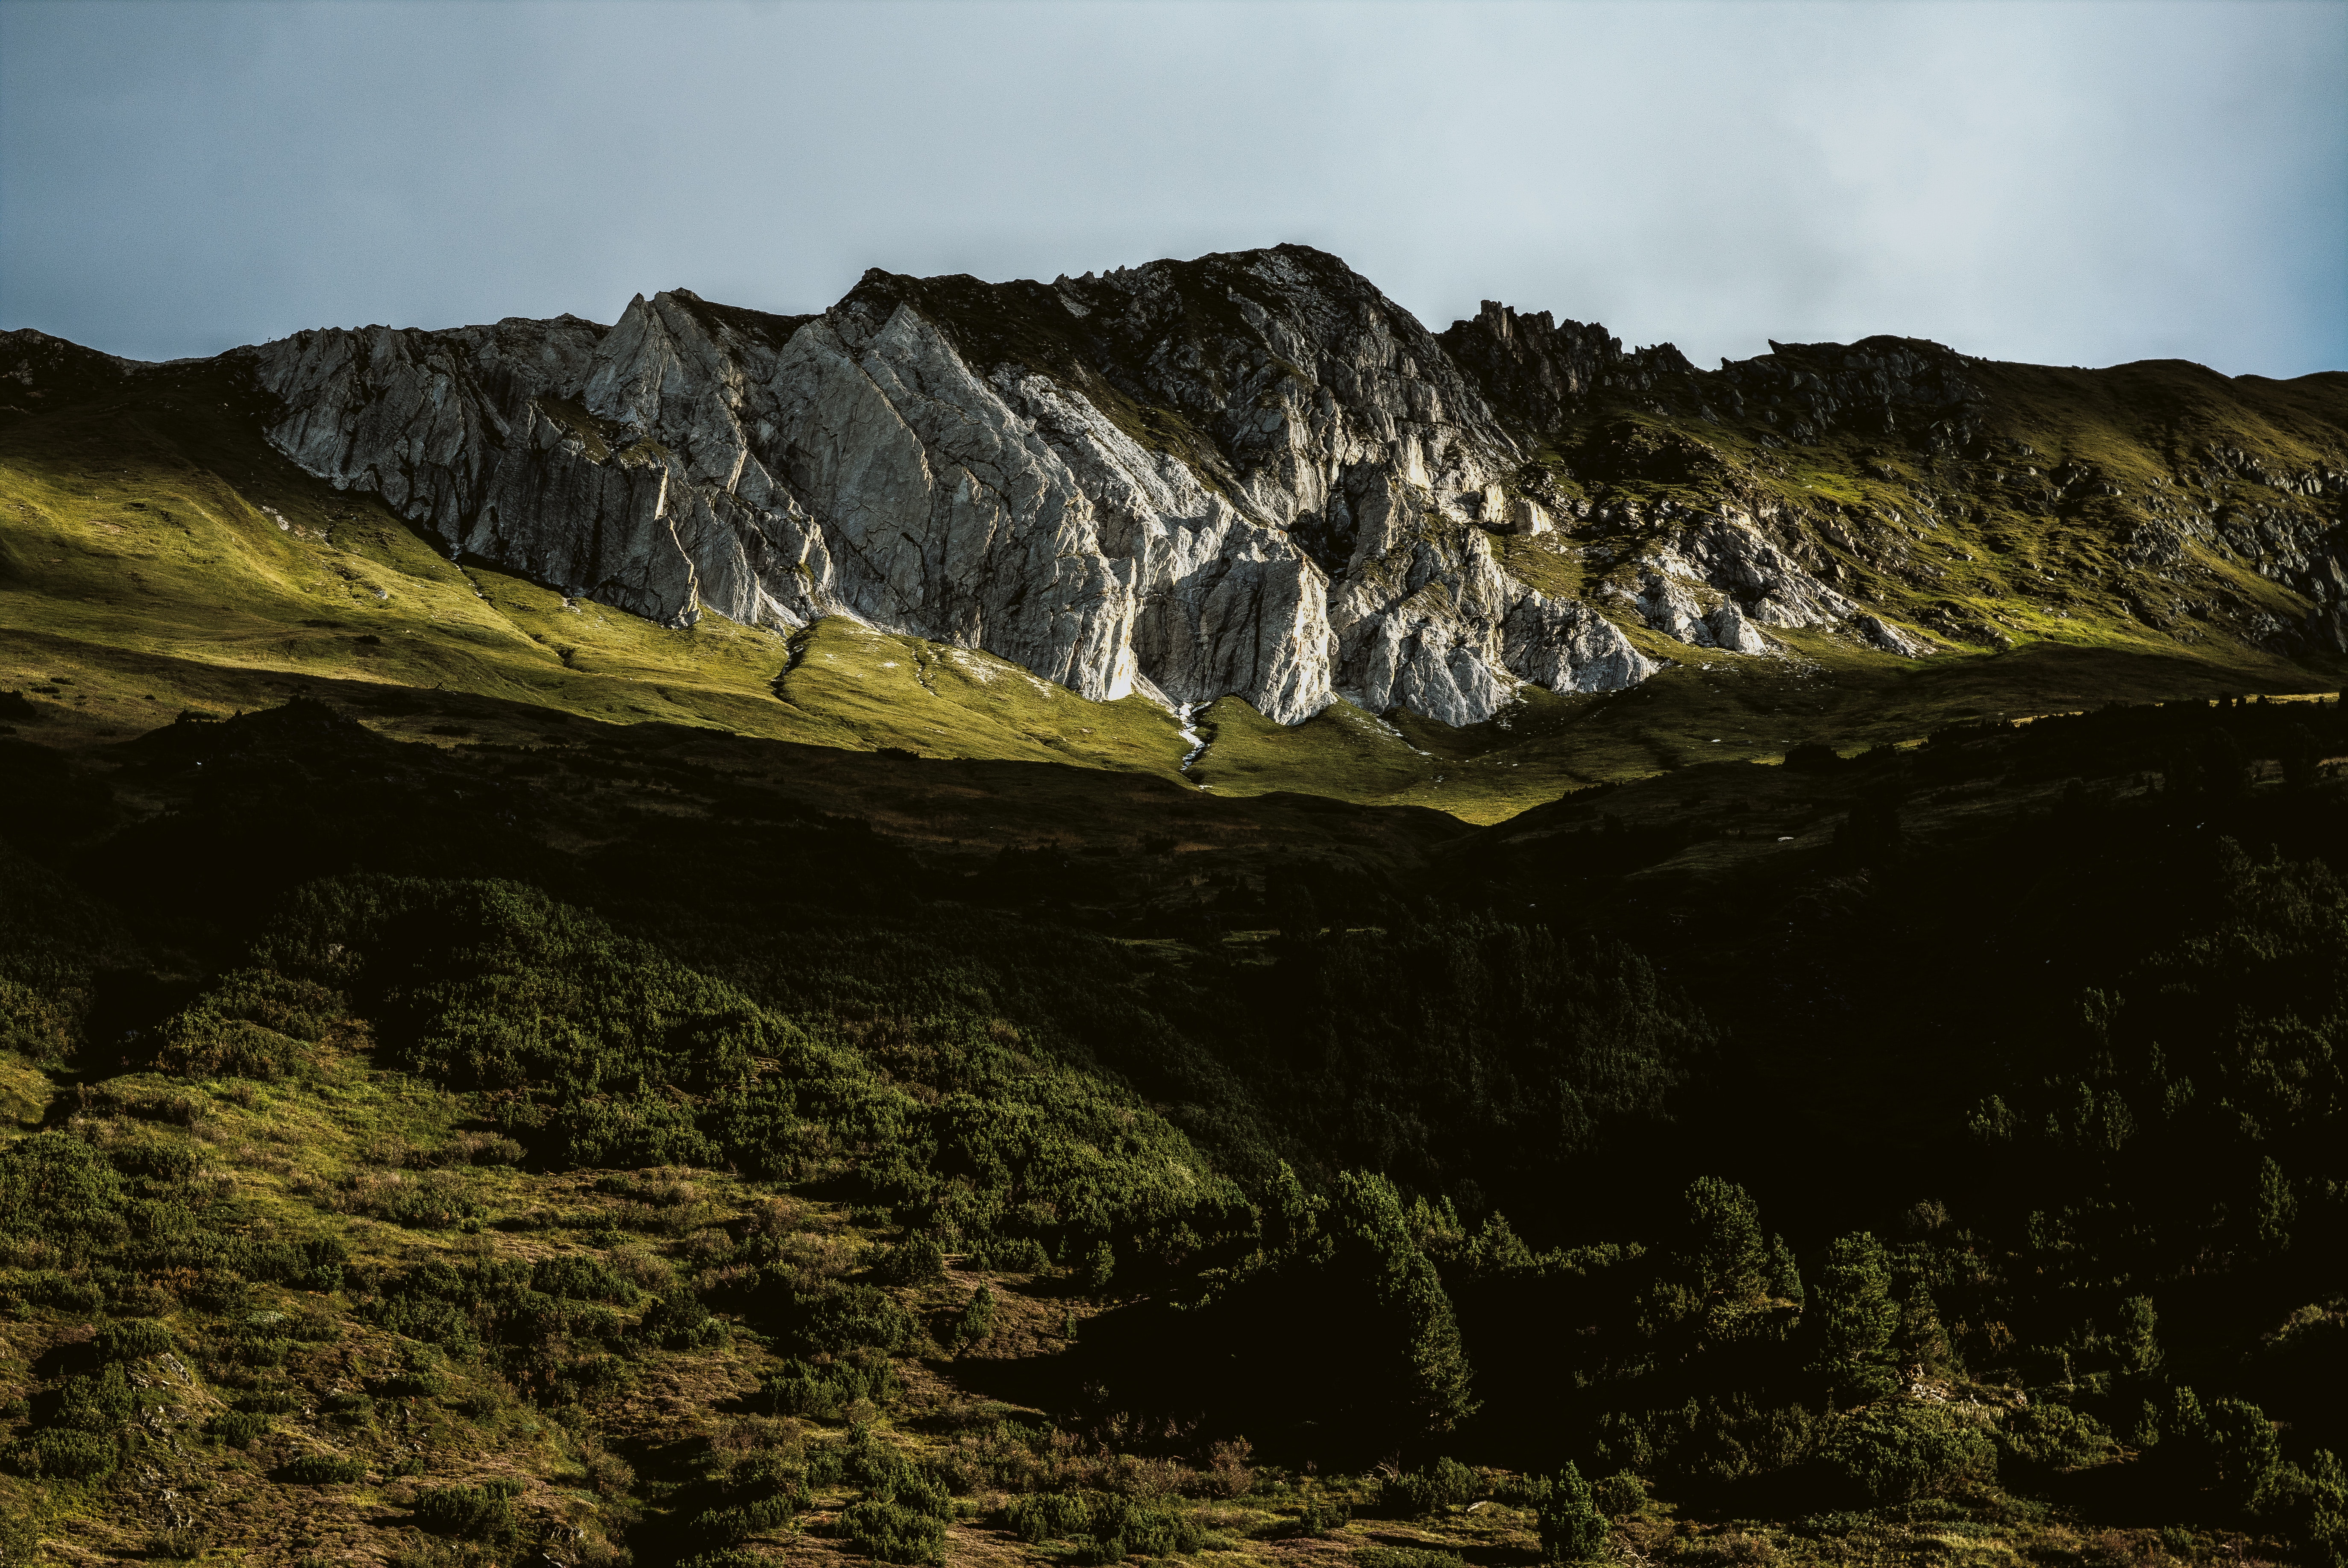
mountainous landforms, mountain, highland, wilderness, sky, terrain, fell, hill, mount scenery, rock, grass, ridge, cliff, escarpment, mountain range, landscape, national park, geology, valley, tarn, formation, elevation, plateau